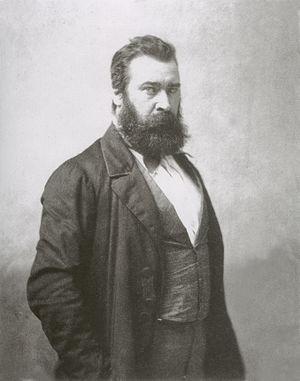
La Normandie possède une langue propre dérivée, comme le français, de la langue d'oïl, le normand qui est encore utilisé à l’heure actuelle, notamment dans le Bessin, le Cotentin, les îles Anglo-Normandes ou encore le Pays de Caux.
Jean-François Millet, né le 4 octobre 1814 au hameau de Gruchy et mort le 20 janvier 1875 à Barbizon, est un artiste-peintre réaliste, pastelliste, graveur et dessinateur français du XIXᵉ siècle, l’un des fondateurs de l’école de Barbizon. Il est célèbre notamment pour ses scènes champêtres et paysannes réalistes.
L'École de Barbizon désigne, de façon informelle, à la fois le centre géographique et spirituel d'une succession de colonies de peintres paysagistes établies autour de Barbizon, et le désir de ceux-ci de travailler « en plein air et d’après nature » dans la forêt de Fontainebleau.
La rue François-Millet est une voie du 16ᵉ arrondissement de Paris, en France.